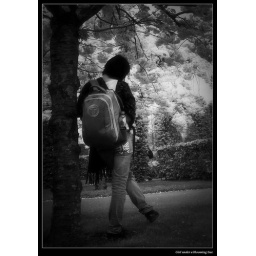
girl under a blooming tree